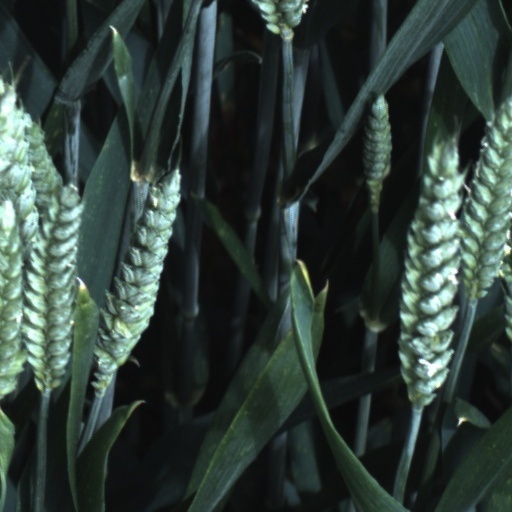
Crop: wheat